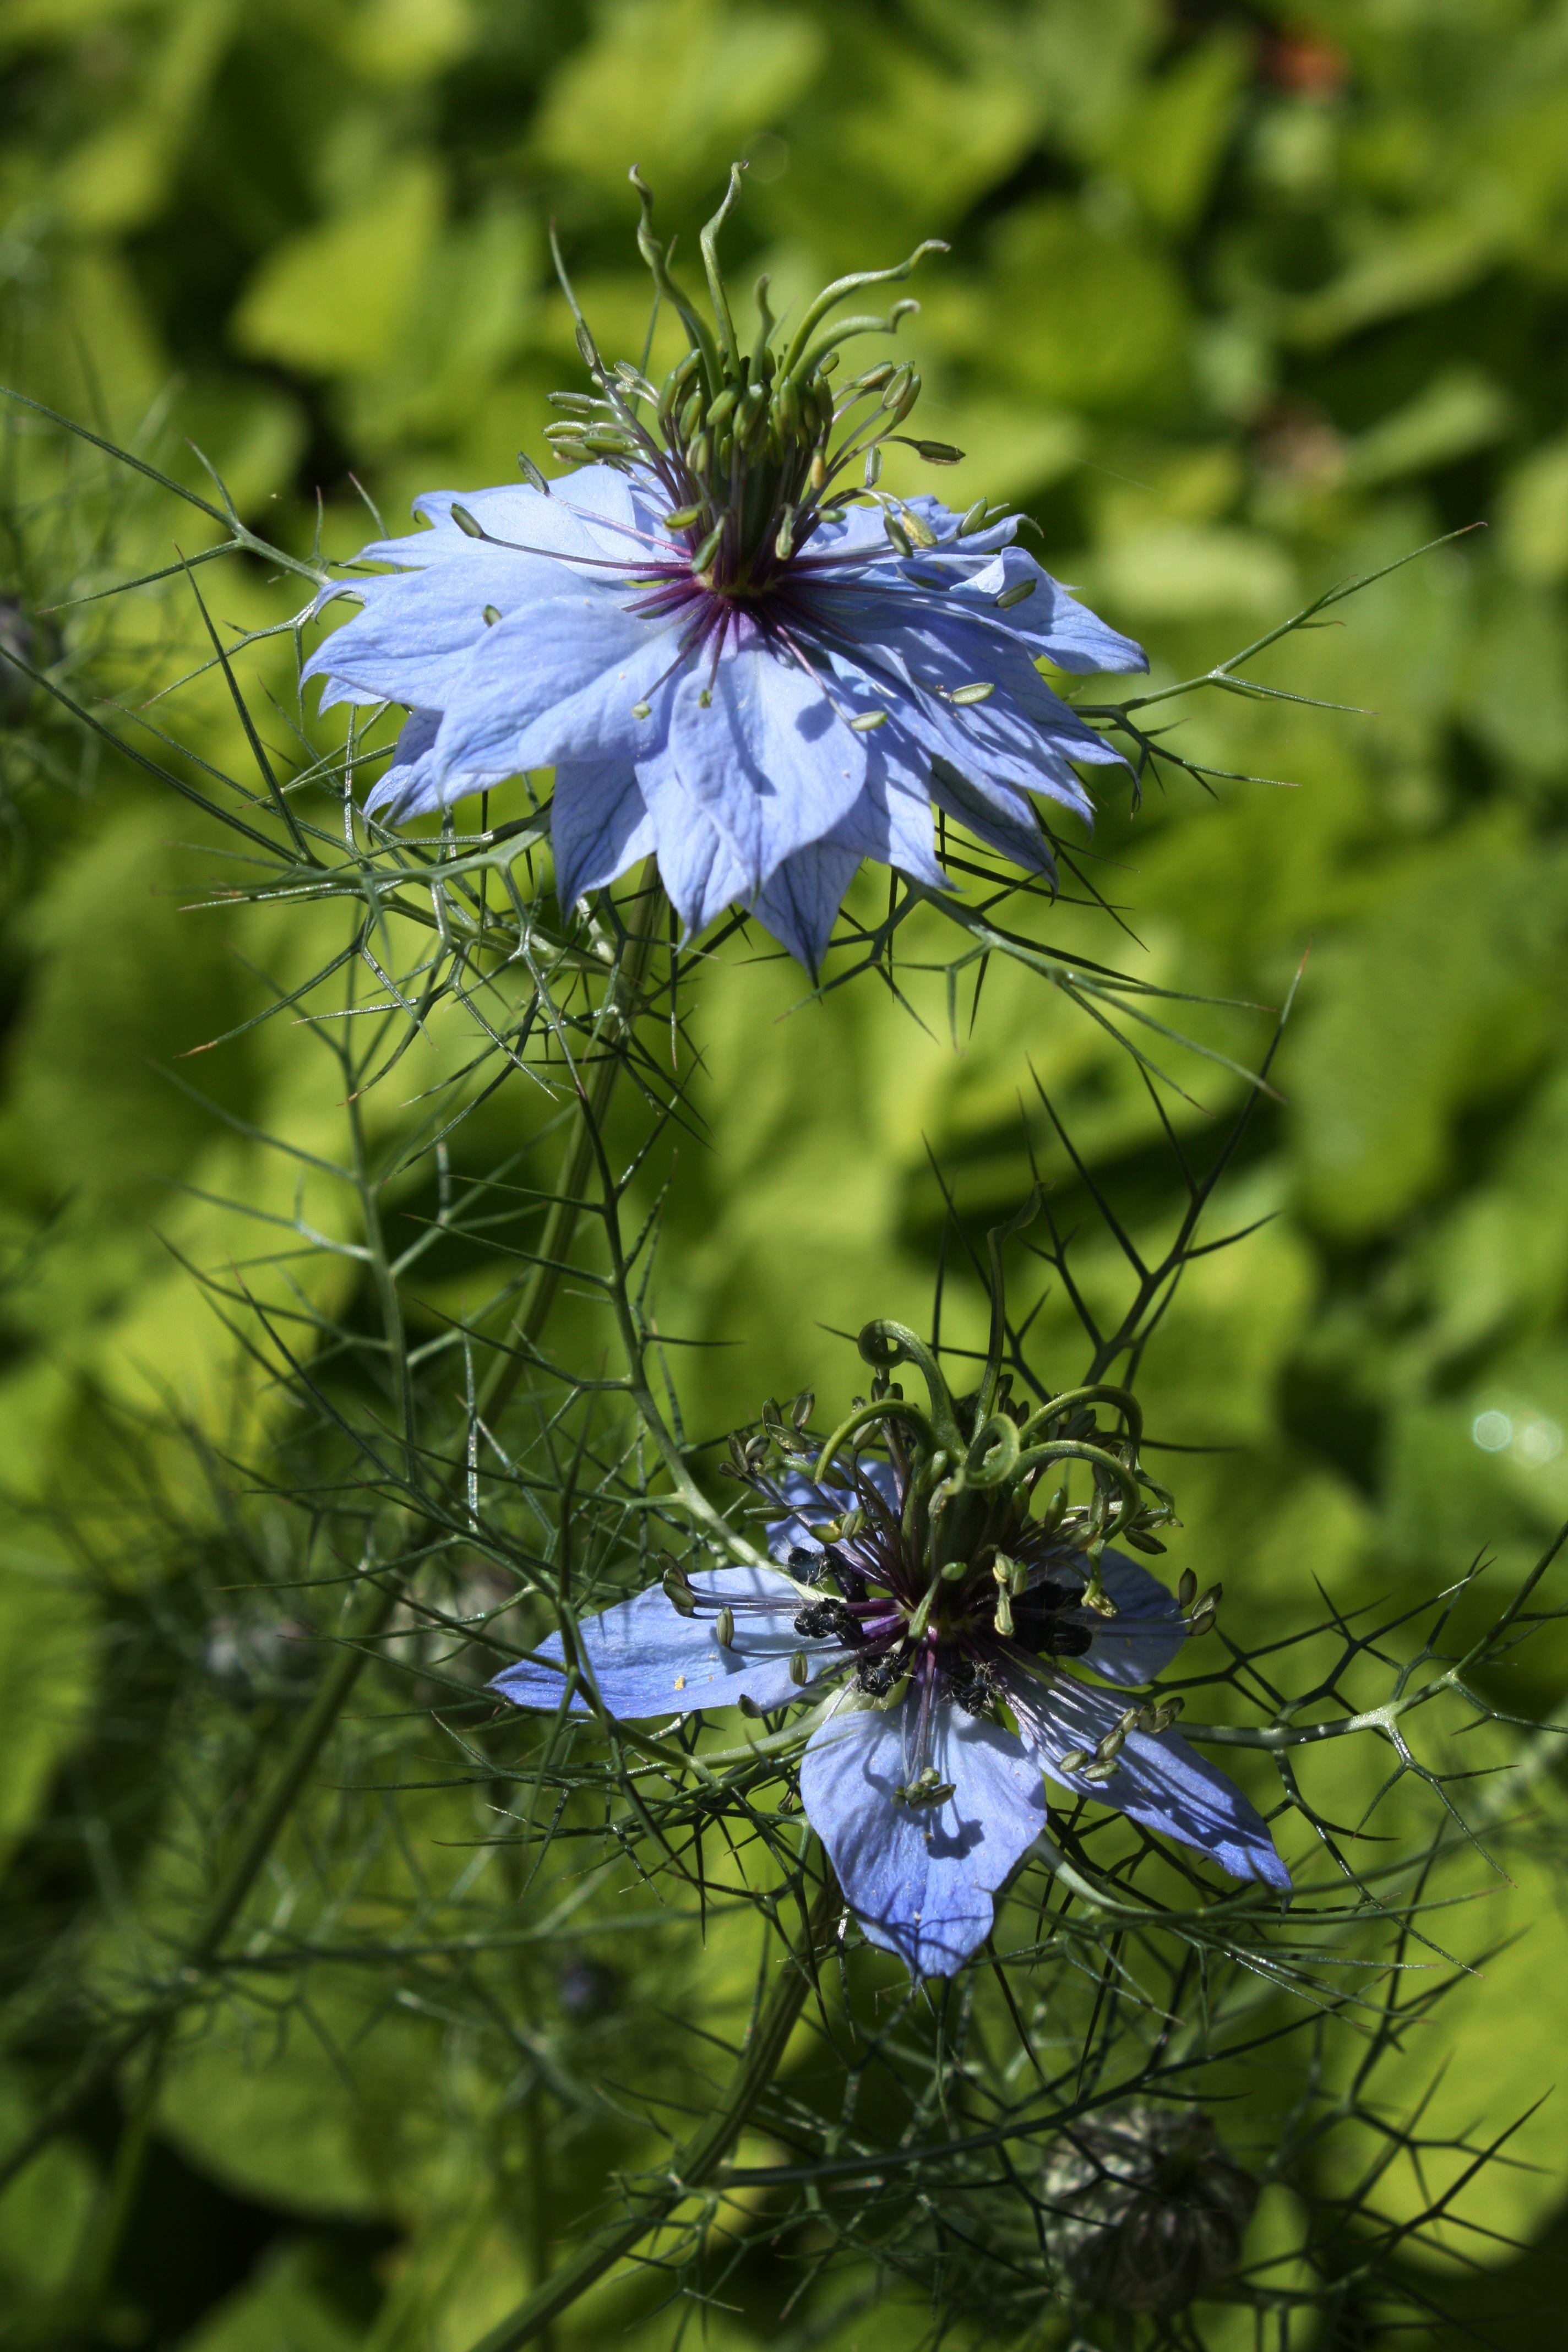
nature, plant, field, meadow, flower, produce, botany, flora, blue flower, wildflower, flower garden, chicory, macro photography, flowering plant, daisy family, fennel flower, bellflower family, damascus nigella, land plant